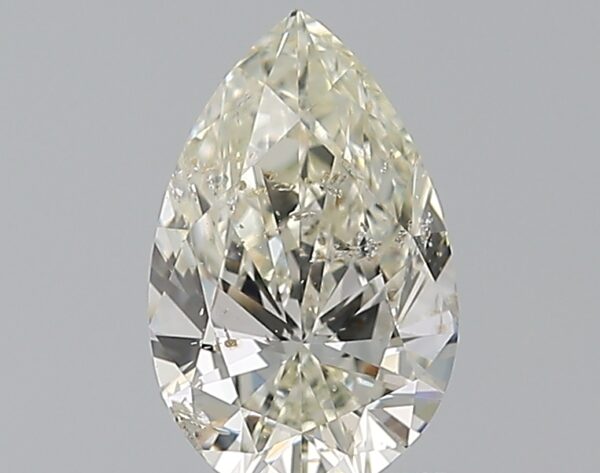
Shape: pear
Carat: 1
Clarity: SI2
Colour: J
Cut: EX
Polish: EX
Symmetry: VG
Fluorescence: M
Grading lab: HRD
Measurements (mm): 8.78 x 5.59 x 3.35